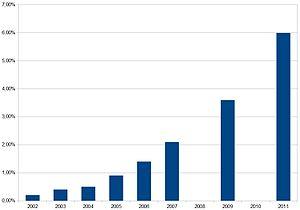
Un logiciel libre est un logiciel dont l'utilisation, l'étude, la modification et la duplication par autrui en vue de sa diffusion sont permises, techniquement et légalement, ceci afin de garantir certaines libertés induites, dont le contrôle du programme par l'utilisateur et la possibilité de partage entre individus.